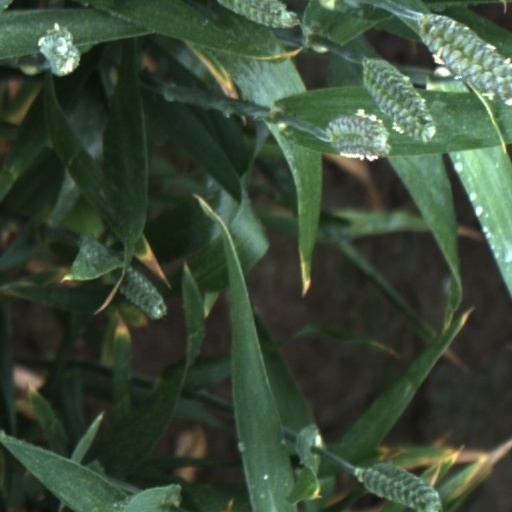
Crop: wheat